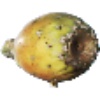
Label: Cactus fruit 1